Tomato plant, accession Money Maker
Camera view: bottom (45 deg); turntable rotation: 30 degrees
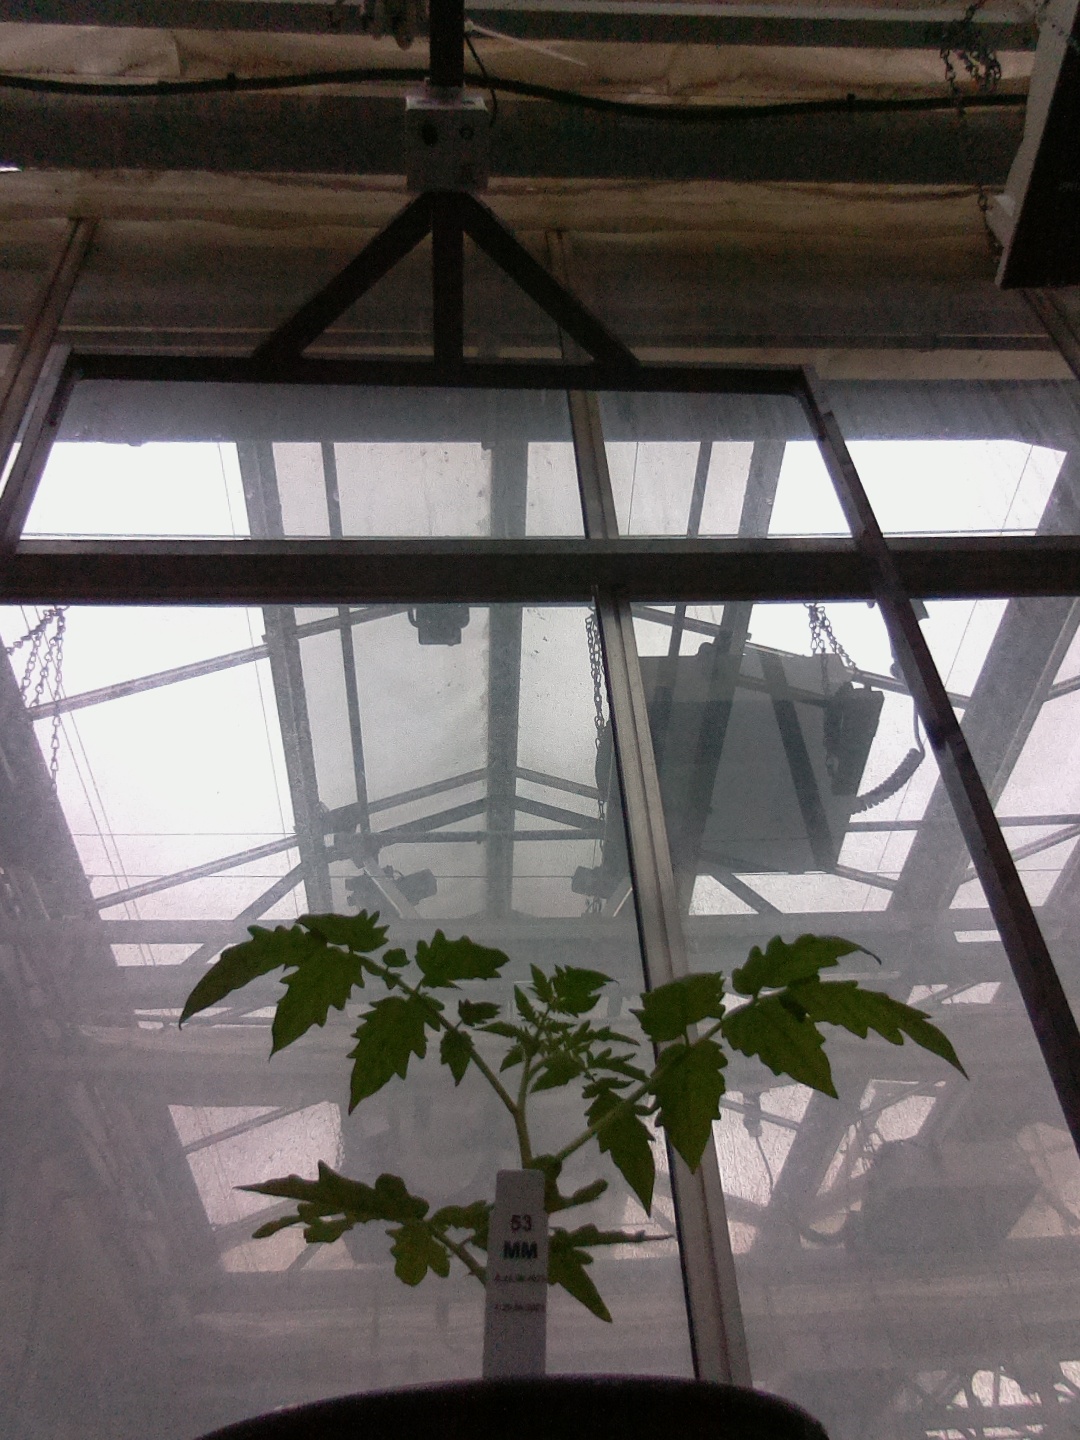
BBCH growth stage 13: 6 of true leaves visible